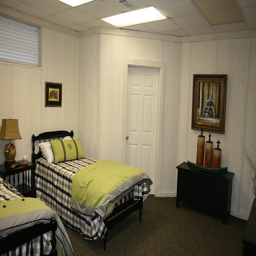
a bedroom with two beds and white paneled walls
a bedroom with two beds and some white walls in it
The room has two beds, a nightstand, and a dresser with three jars on it.
A room with two beds, pictures on the wall and a lamp.
A bedroom with two beds sitting under a weird looking window.